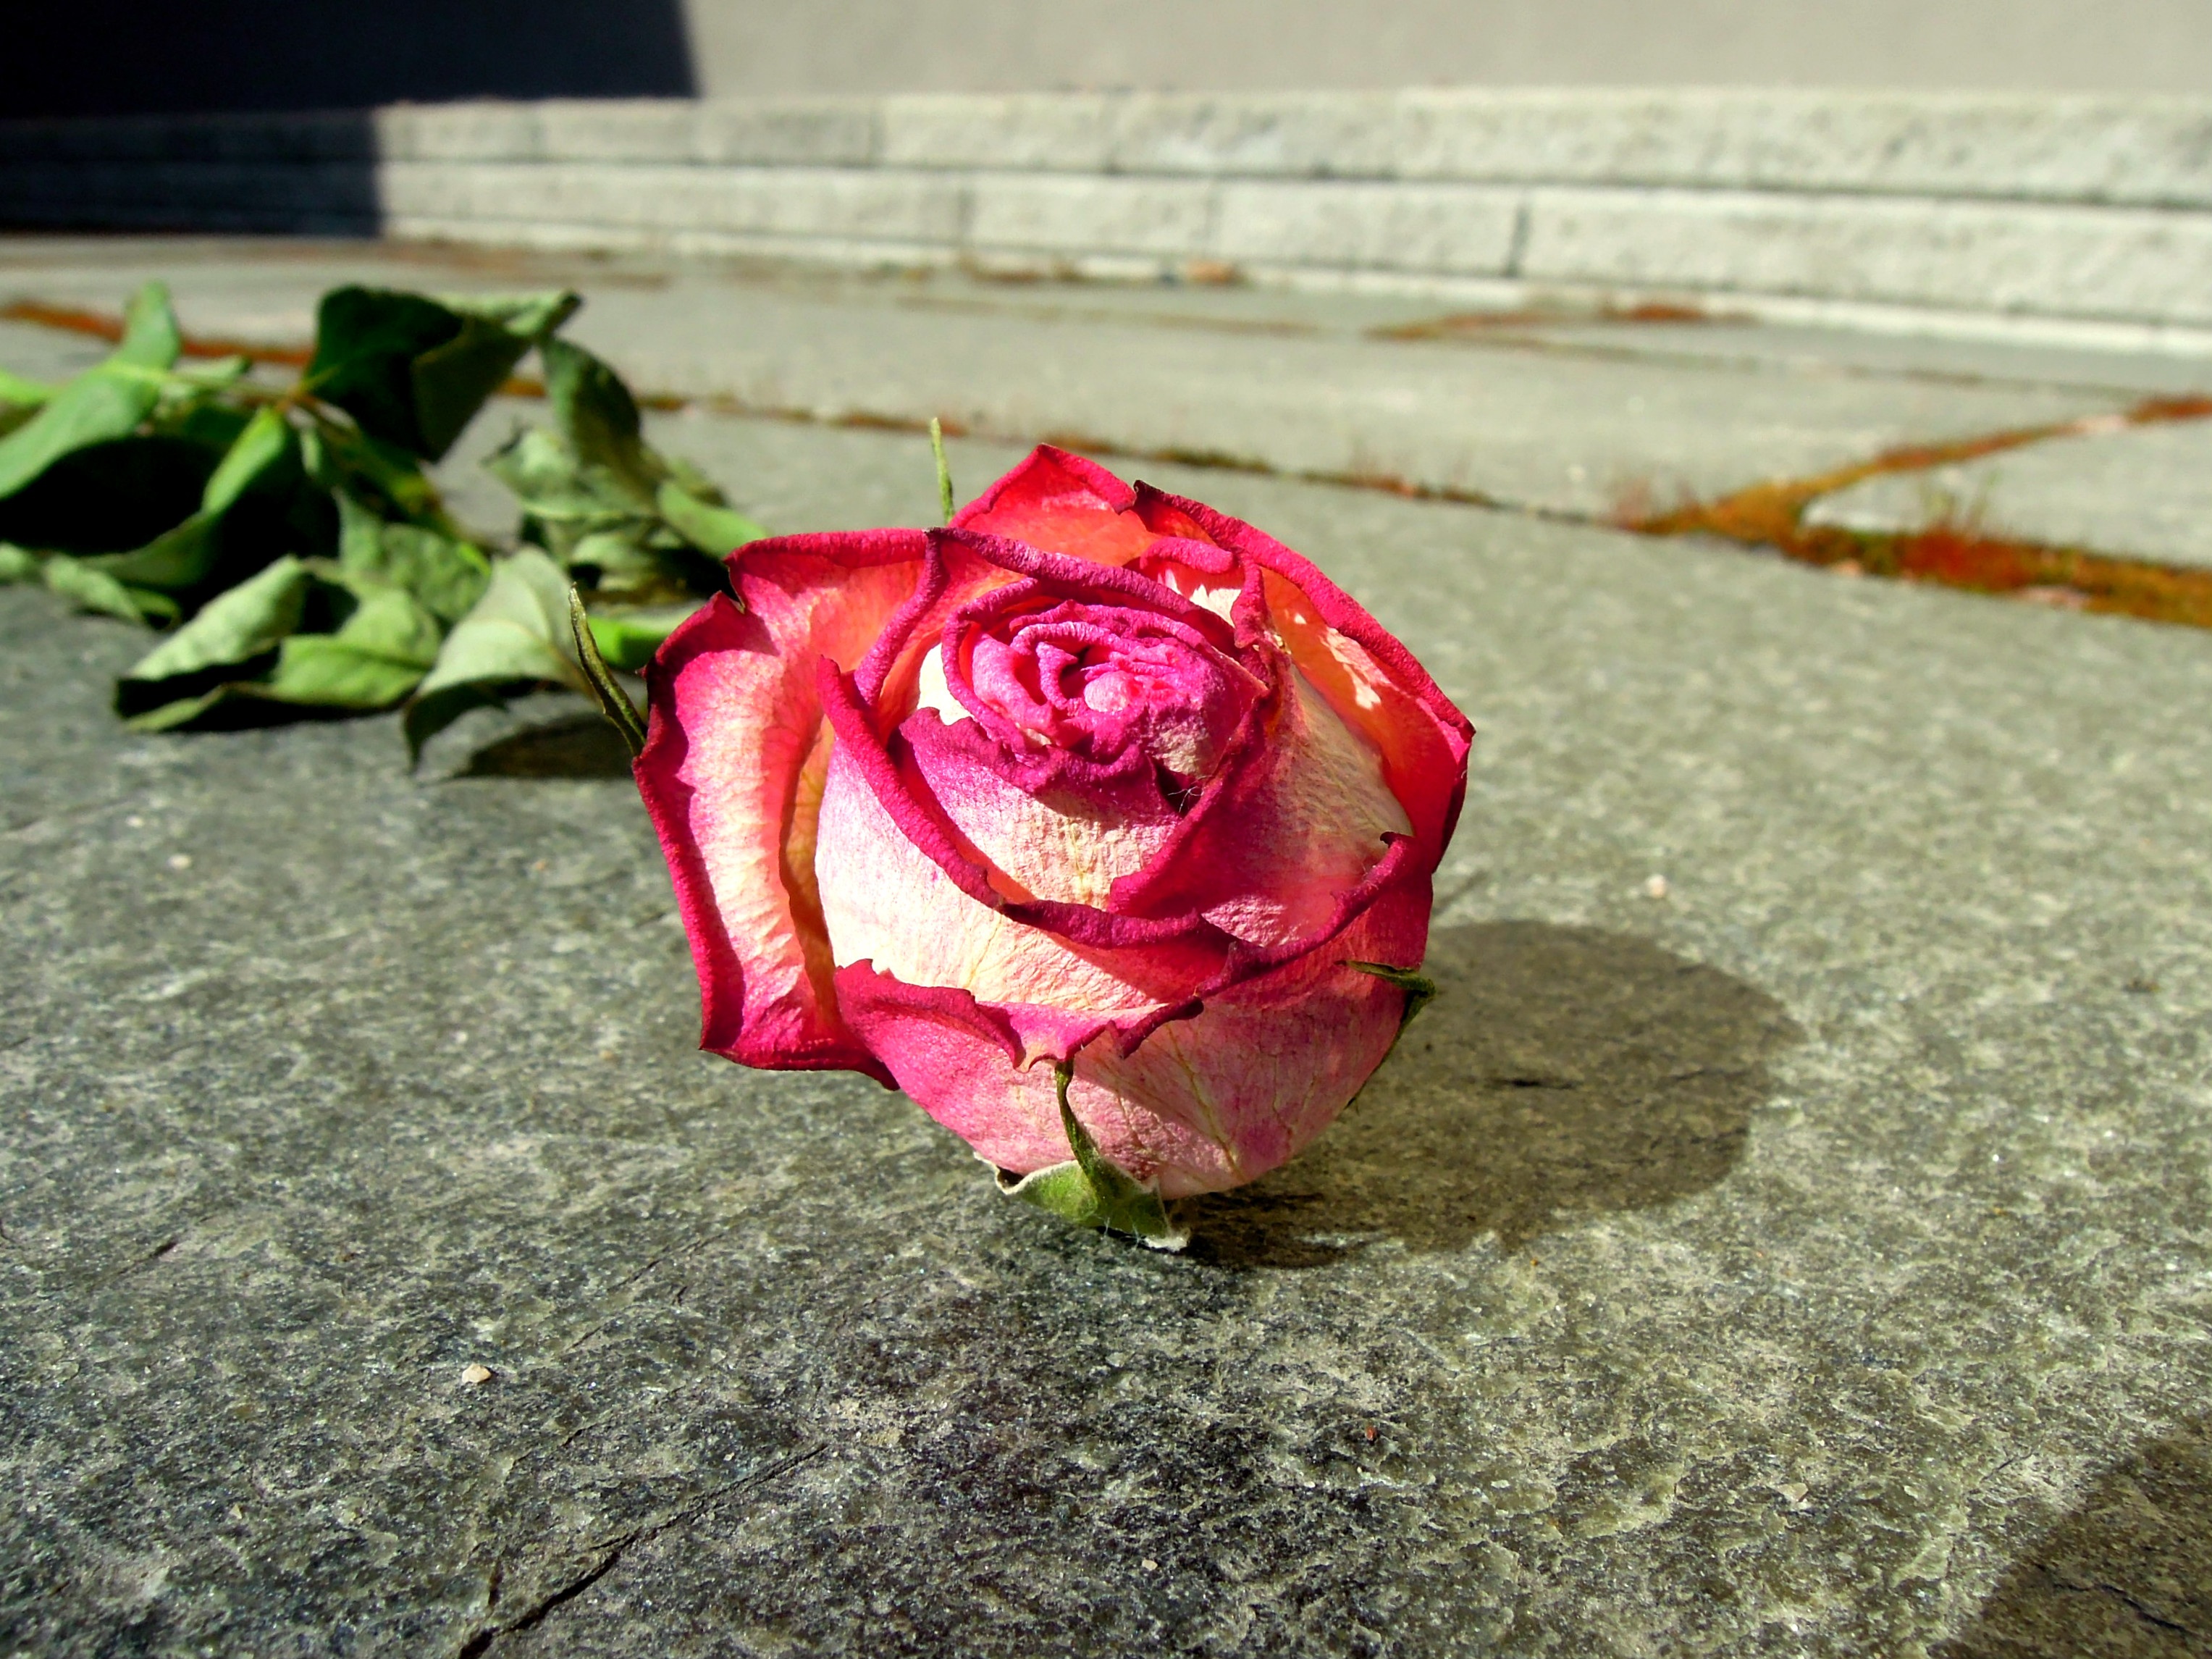
plant, leaf, flower, petal, old, dry, foliage, rose, red, dead, pink, floristry, macro photography, flowering plant, garden roses, rose family, on the ground, flower bouquet, dried up, land plant